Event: Nepal Earthquake
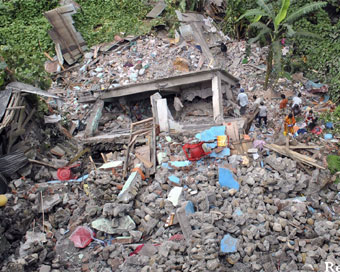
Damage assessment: damage